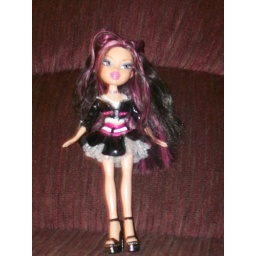
Bratz girlz really rock jade in dance crew jade outfit with princess shoes